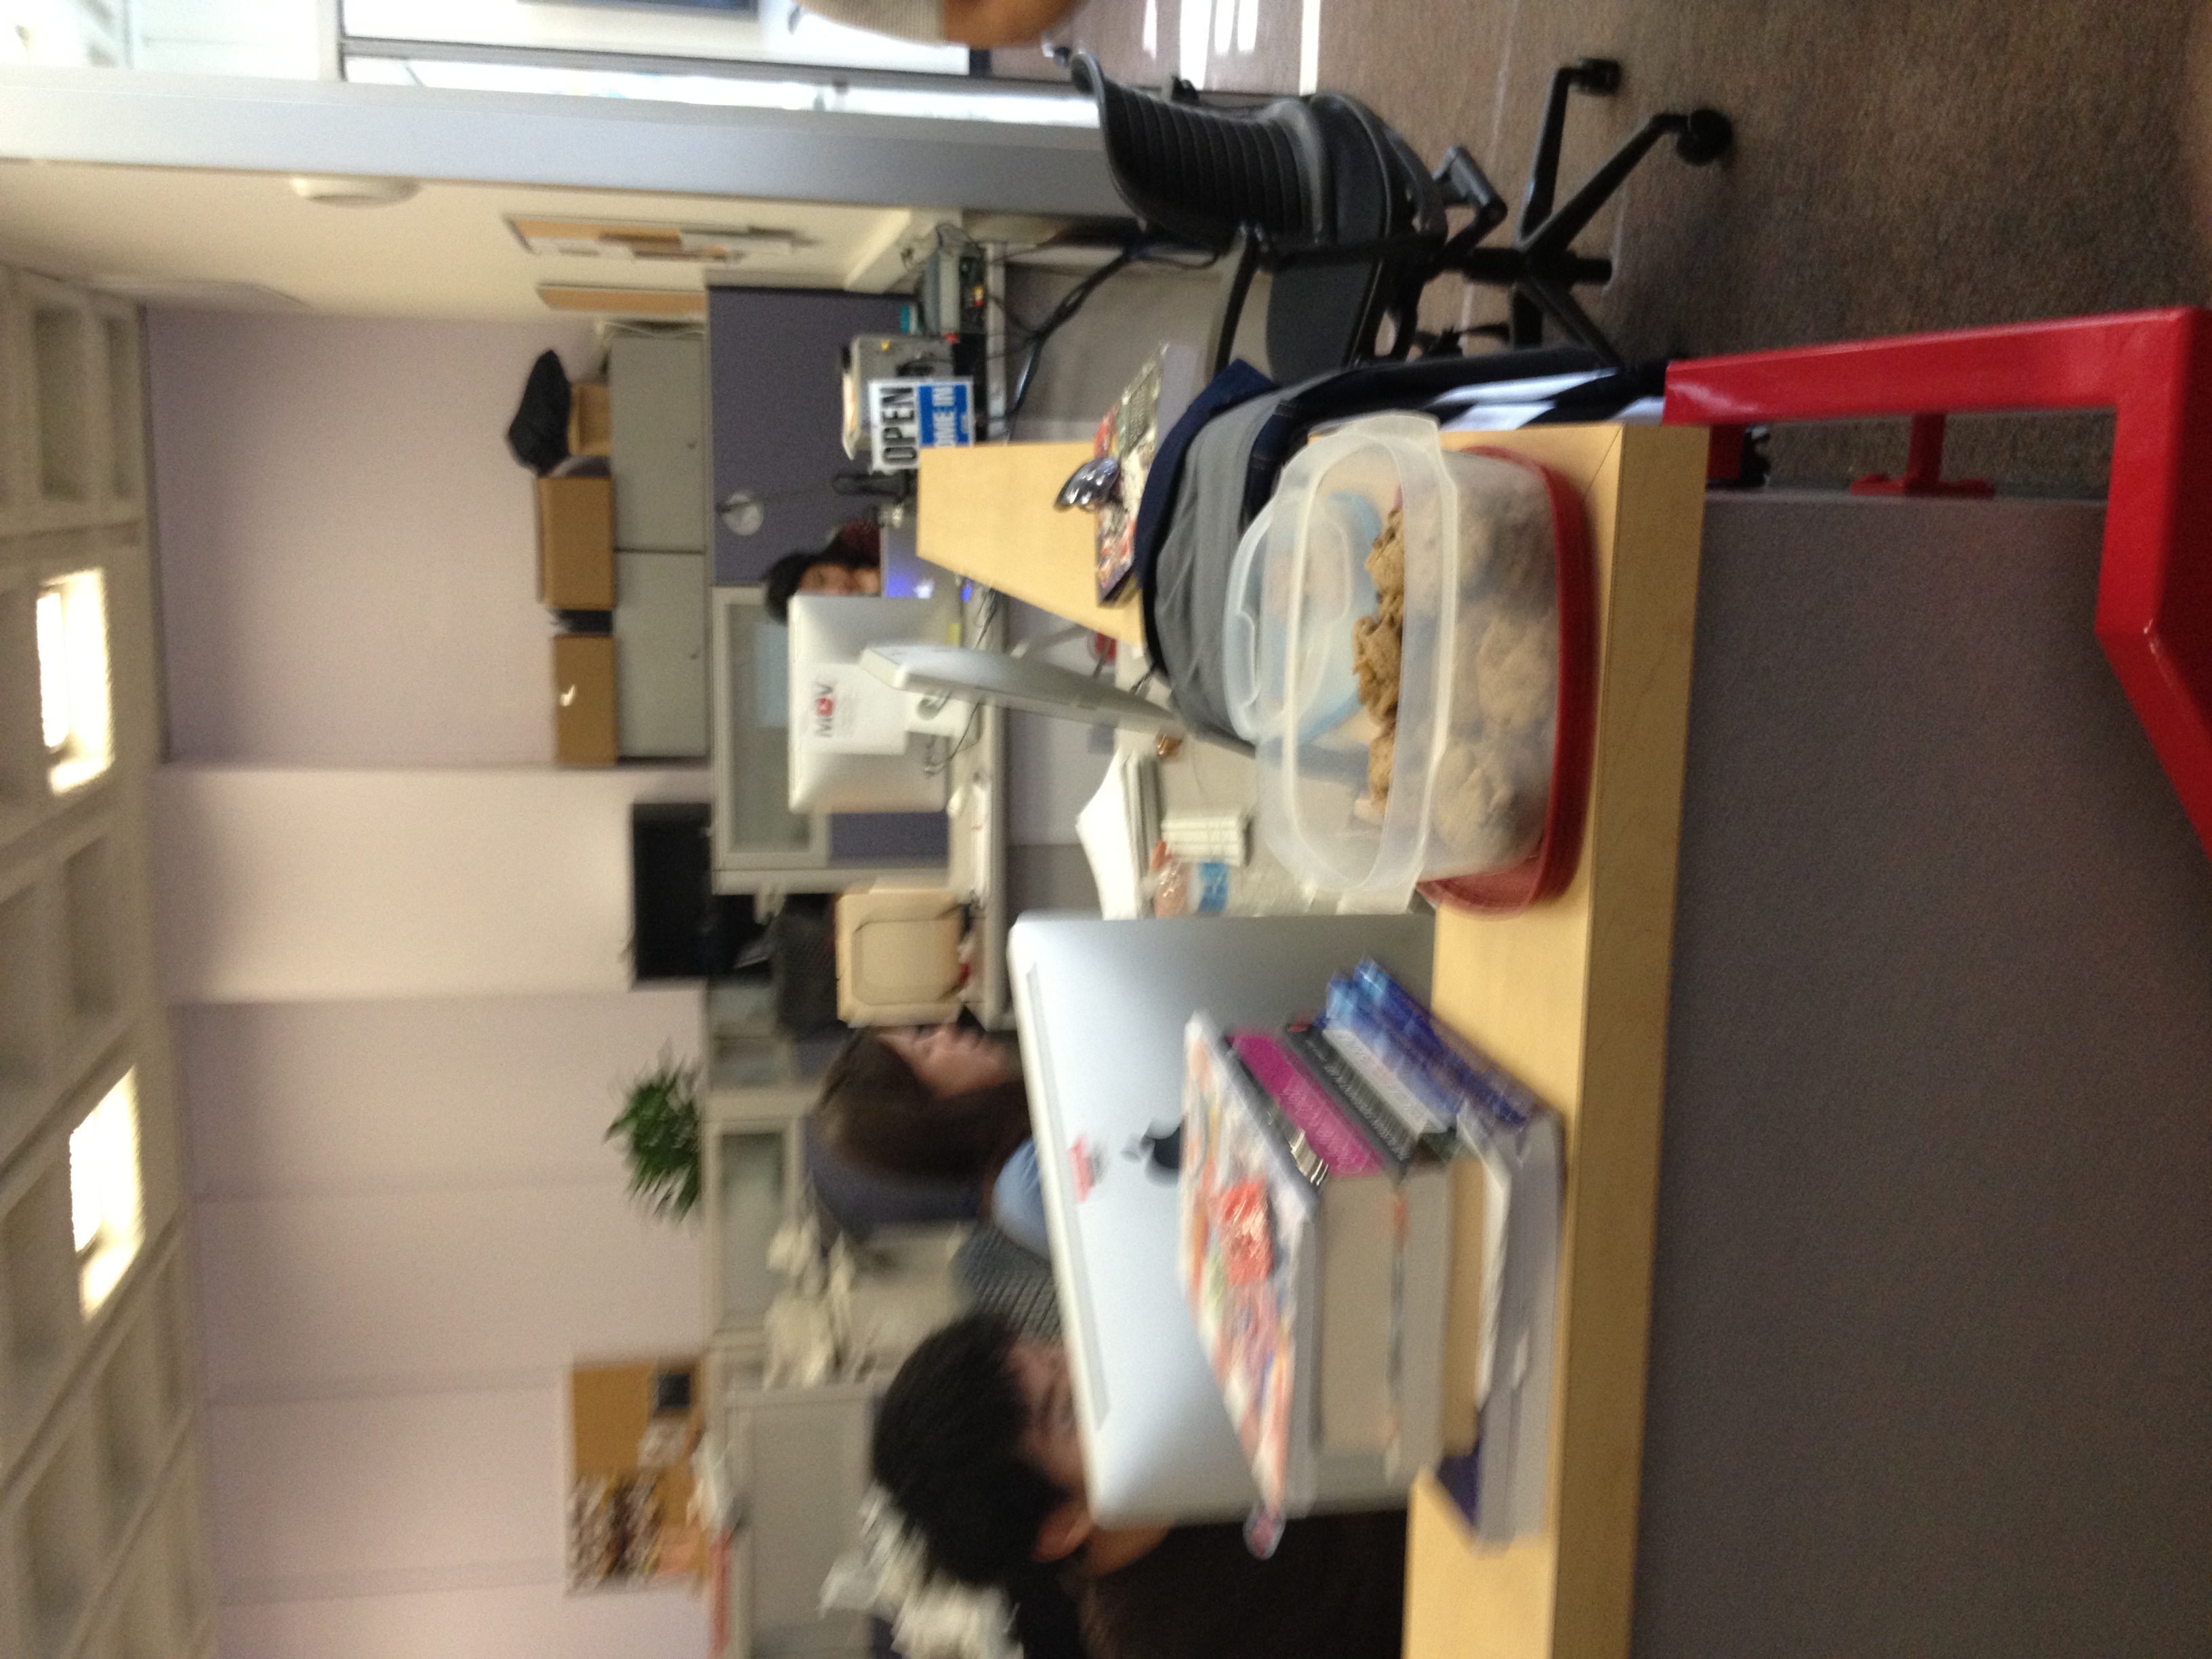
machine, room, product